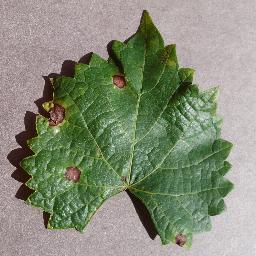
Label: Grape___Black_rot